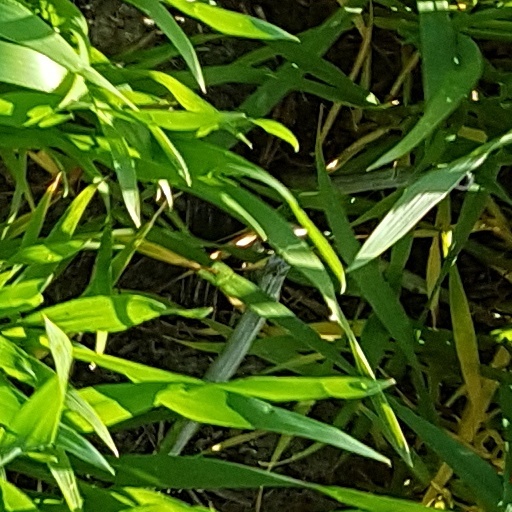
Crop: wheat